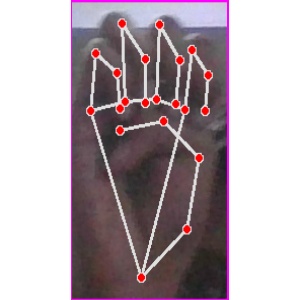
अक्षर: म